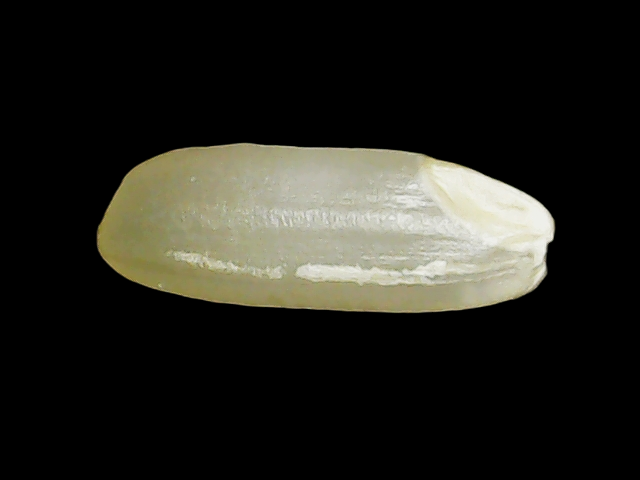
Rice variety: Binadhan23